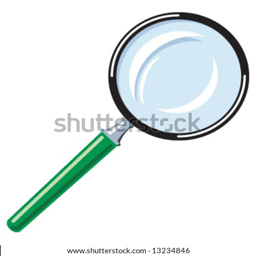
graphic illustration of a magnifying glass with green handle .